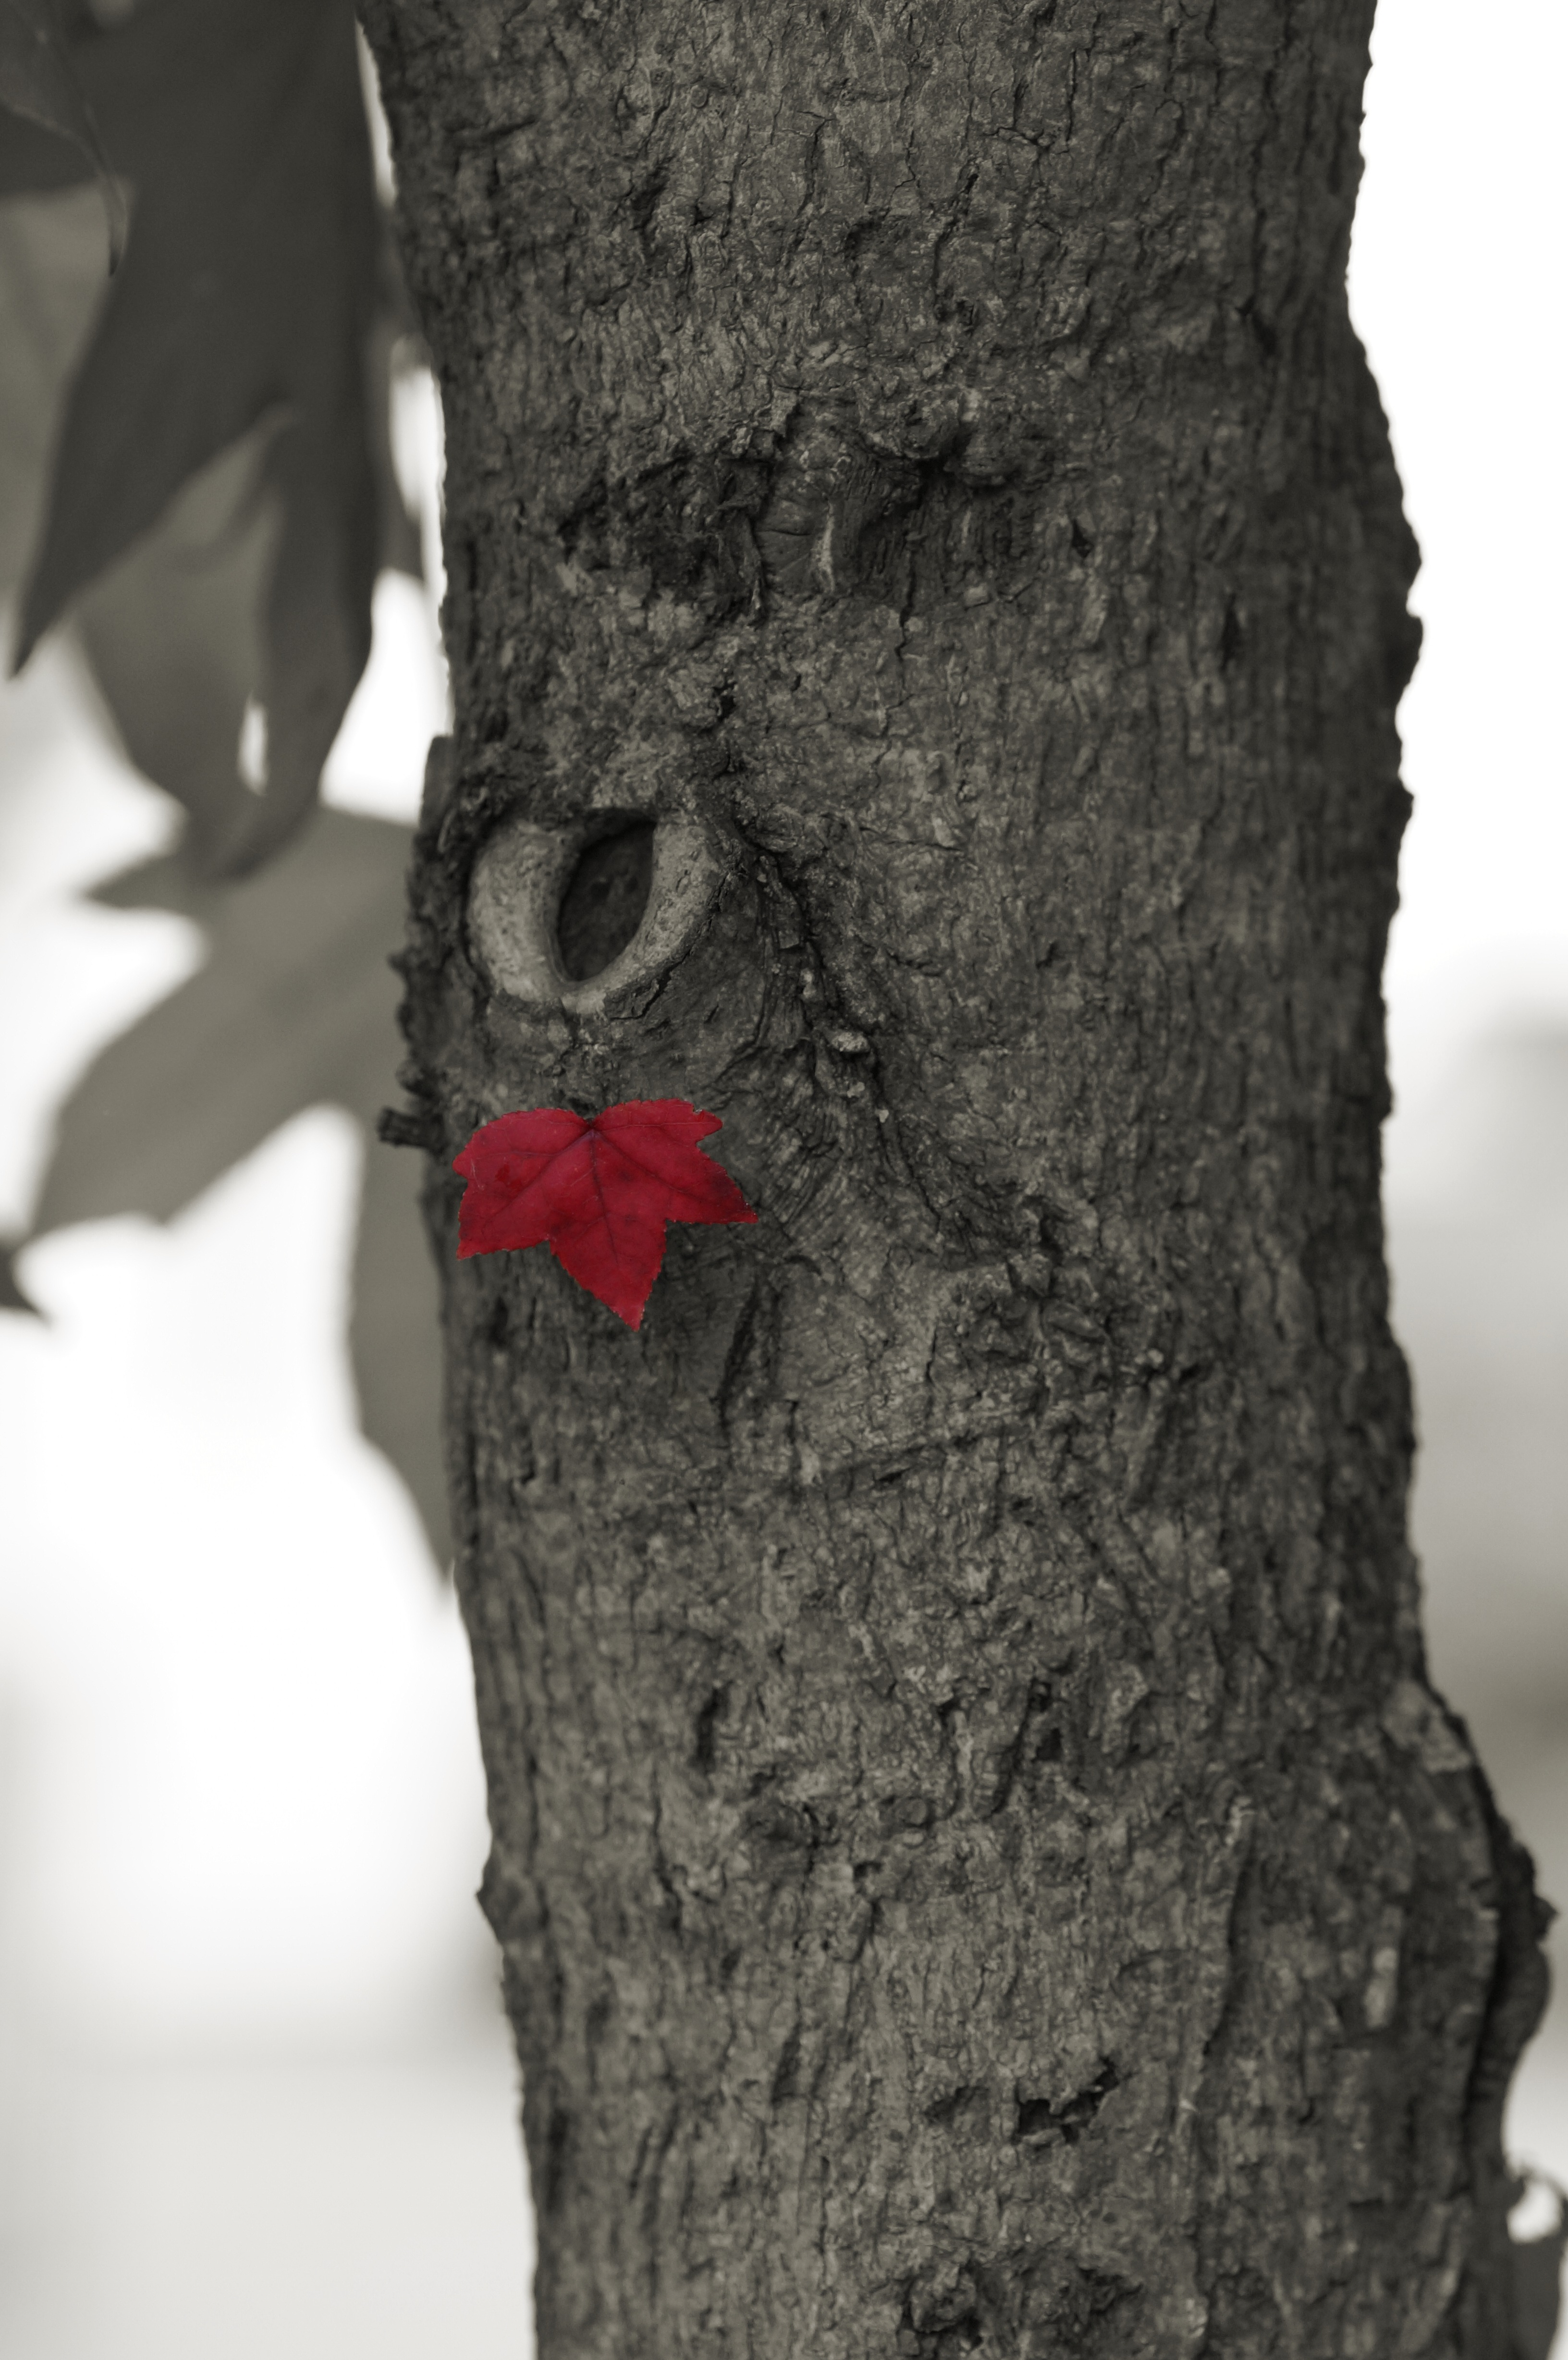
tree, branch, plant, leaf, flower, trunk, spring, red, macro, autumn, flowering plant, plant stem, woody plant, land plant